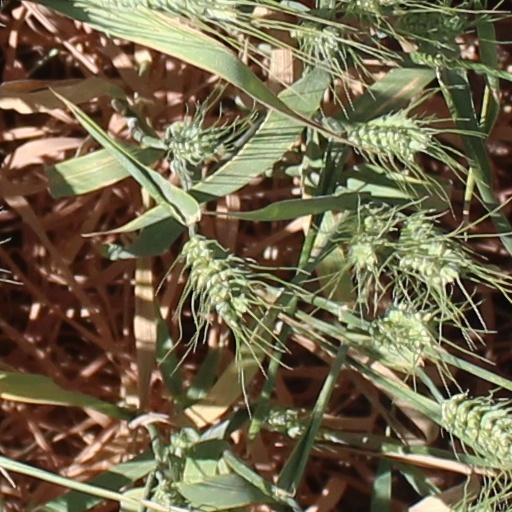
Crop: wheat